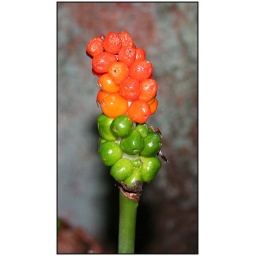
Wild flower in forest